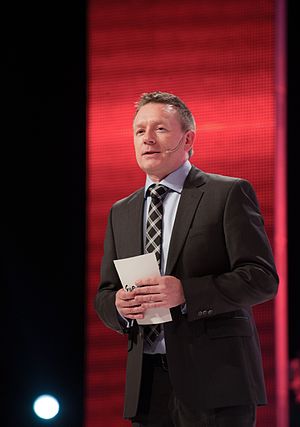
Jon Ola Sand
Jon Ola Sand i Baku, ved lodtrækning til semifinalerne ved Eurovision Song Contest 2012.
Jon Ola Sand er en norsk tv-producer der er ansat ved tv-stationen Norsk Rikskringkasting.